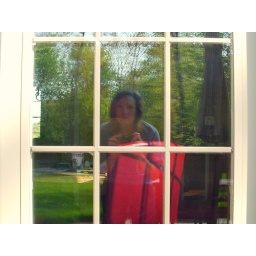
Reflections, the beautiful green reflecting over my dirty table!